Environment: real
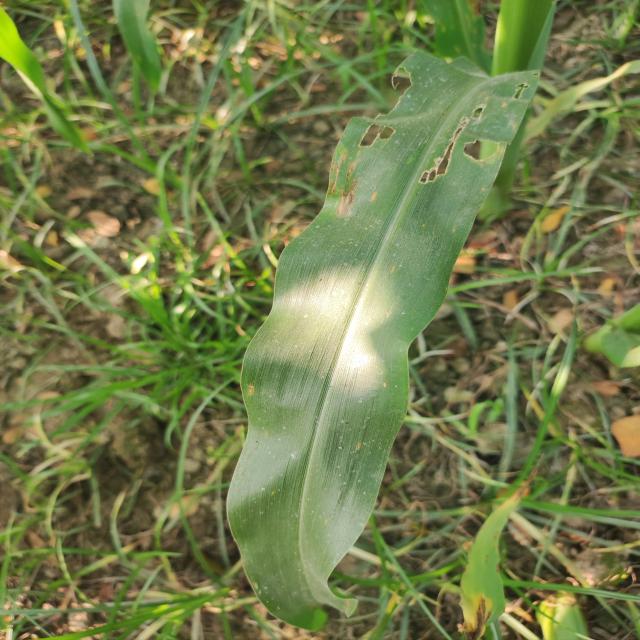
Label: fall_armyworm